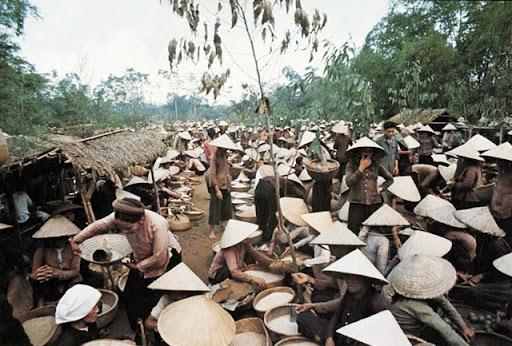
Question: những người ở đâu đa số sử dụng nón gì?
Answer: đa số dùng nón lá